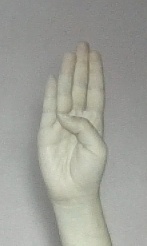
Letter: kaaf